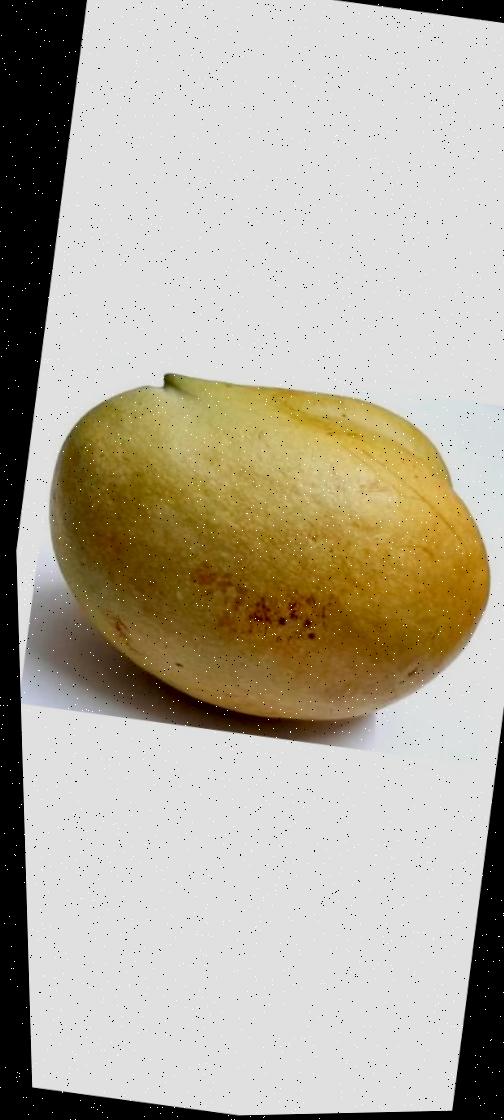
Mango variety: Bari-11